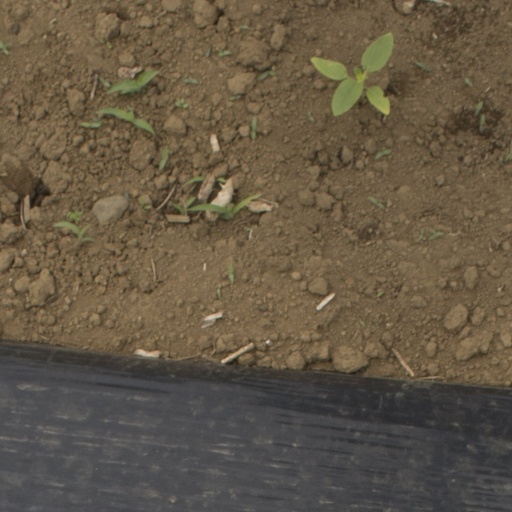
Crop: Jerusalem artichoke